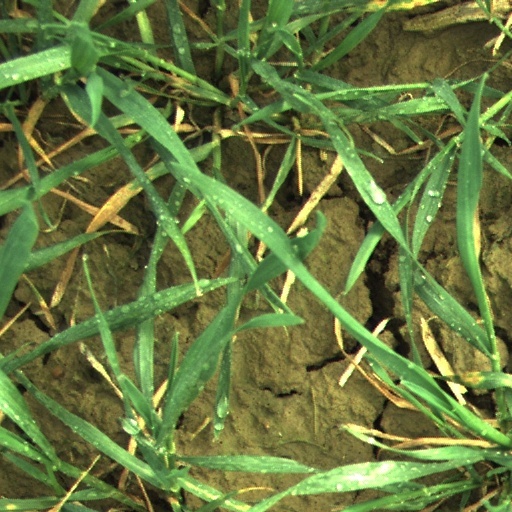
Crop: wheat